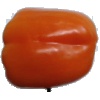
Label: Pepper Orange 1